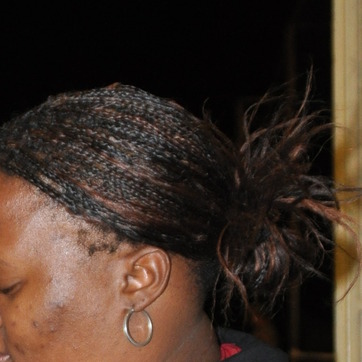
Material: hair